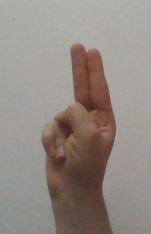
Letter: taa